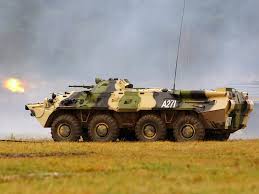
Label: BTR-80